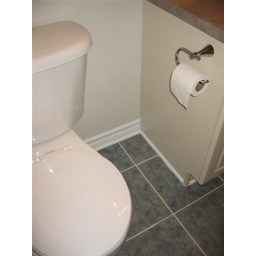
J installed the toilet paper holder in the guest bathroom.